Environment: real
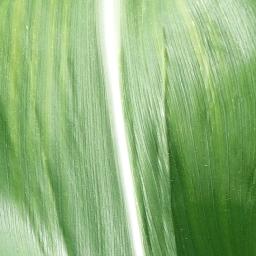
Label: healthy